Ammar Nakshawani

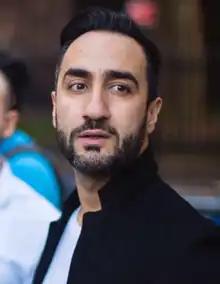
Nakshawani in 2016

Sayed Ammar Nakshawani is a British-Iraqi Shia scholar, author and public lecturer of Azerbaijani descent. He is recognized for his contributions to Islamic history, theology, and inter-sectarian dialogue. In 2022, he launched Shia Voice, a digital platform designed to promote Shia teachings and facilitate engagement with younger audiences through lectures, discussions, and online media. The platform aims to provide accessible religious education, encourage thoughtful reflection, and foster a sense of community among Shia Muslims worldwide.